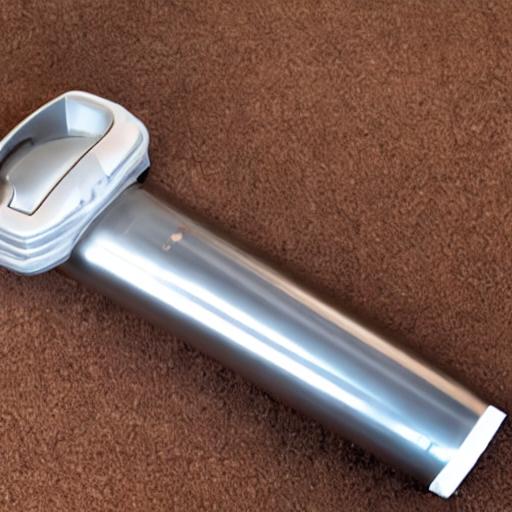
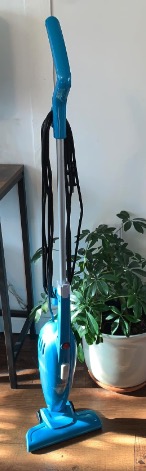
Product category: items_vacuum
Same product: no